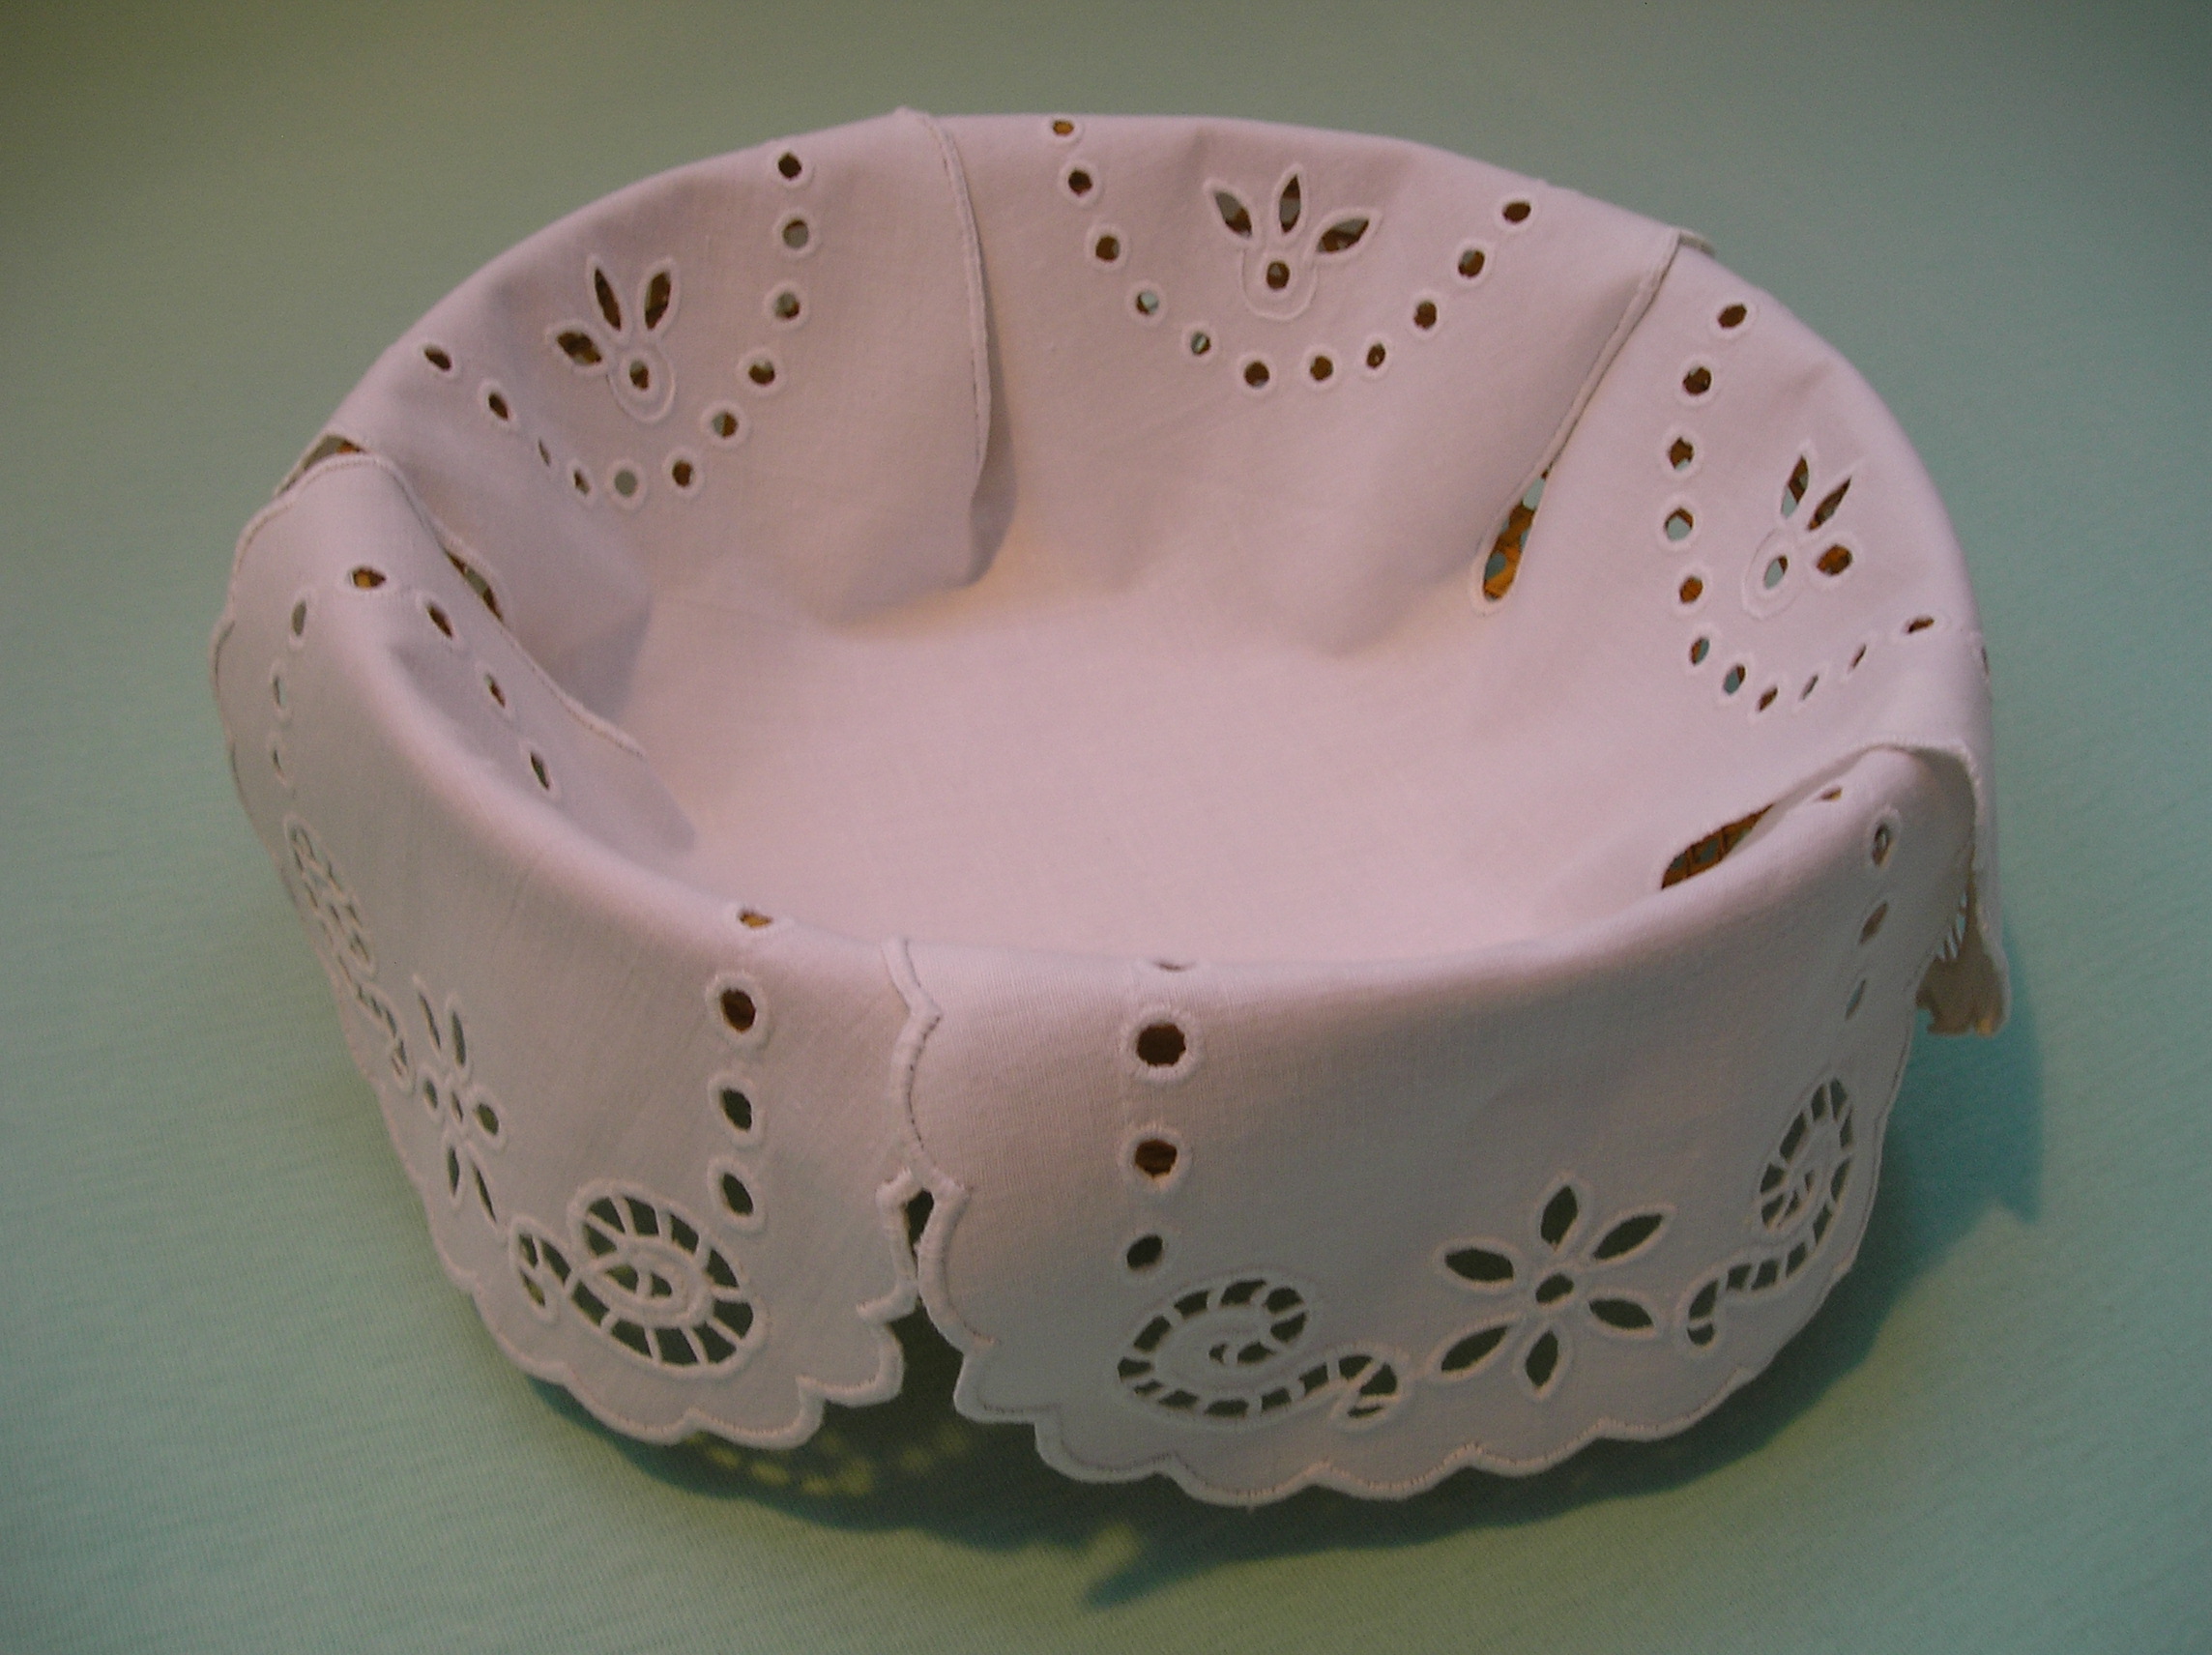
Hand embroidered, table, decoration, porcelain, tableware, product, product design, ceramic, material